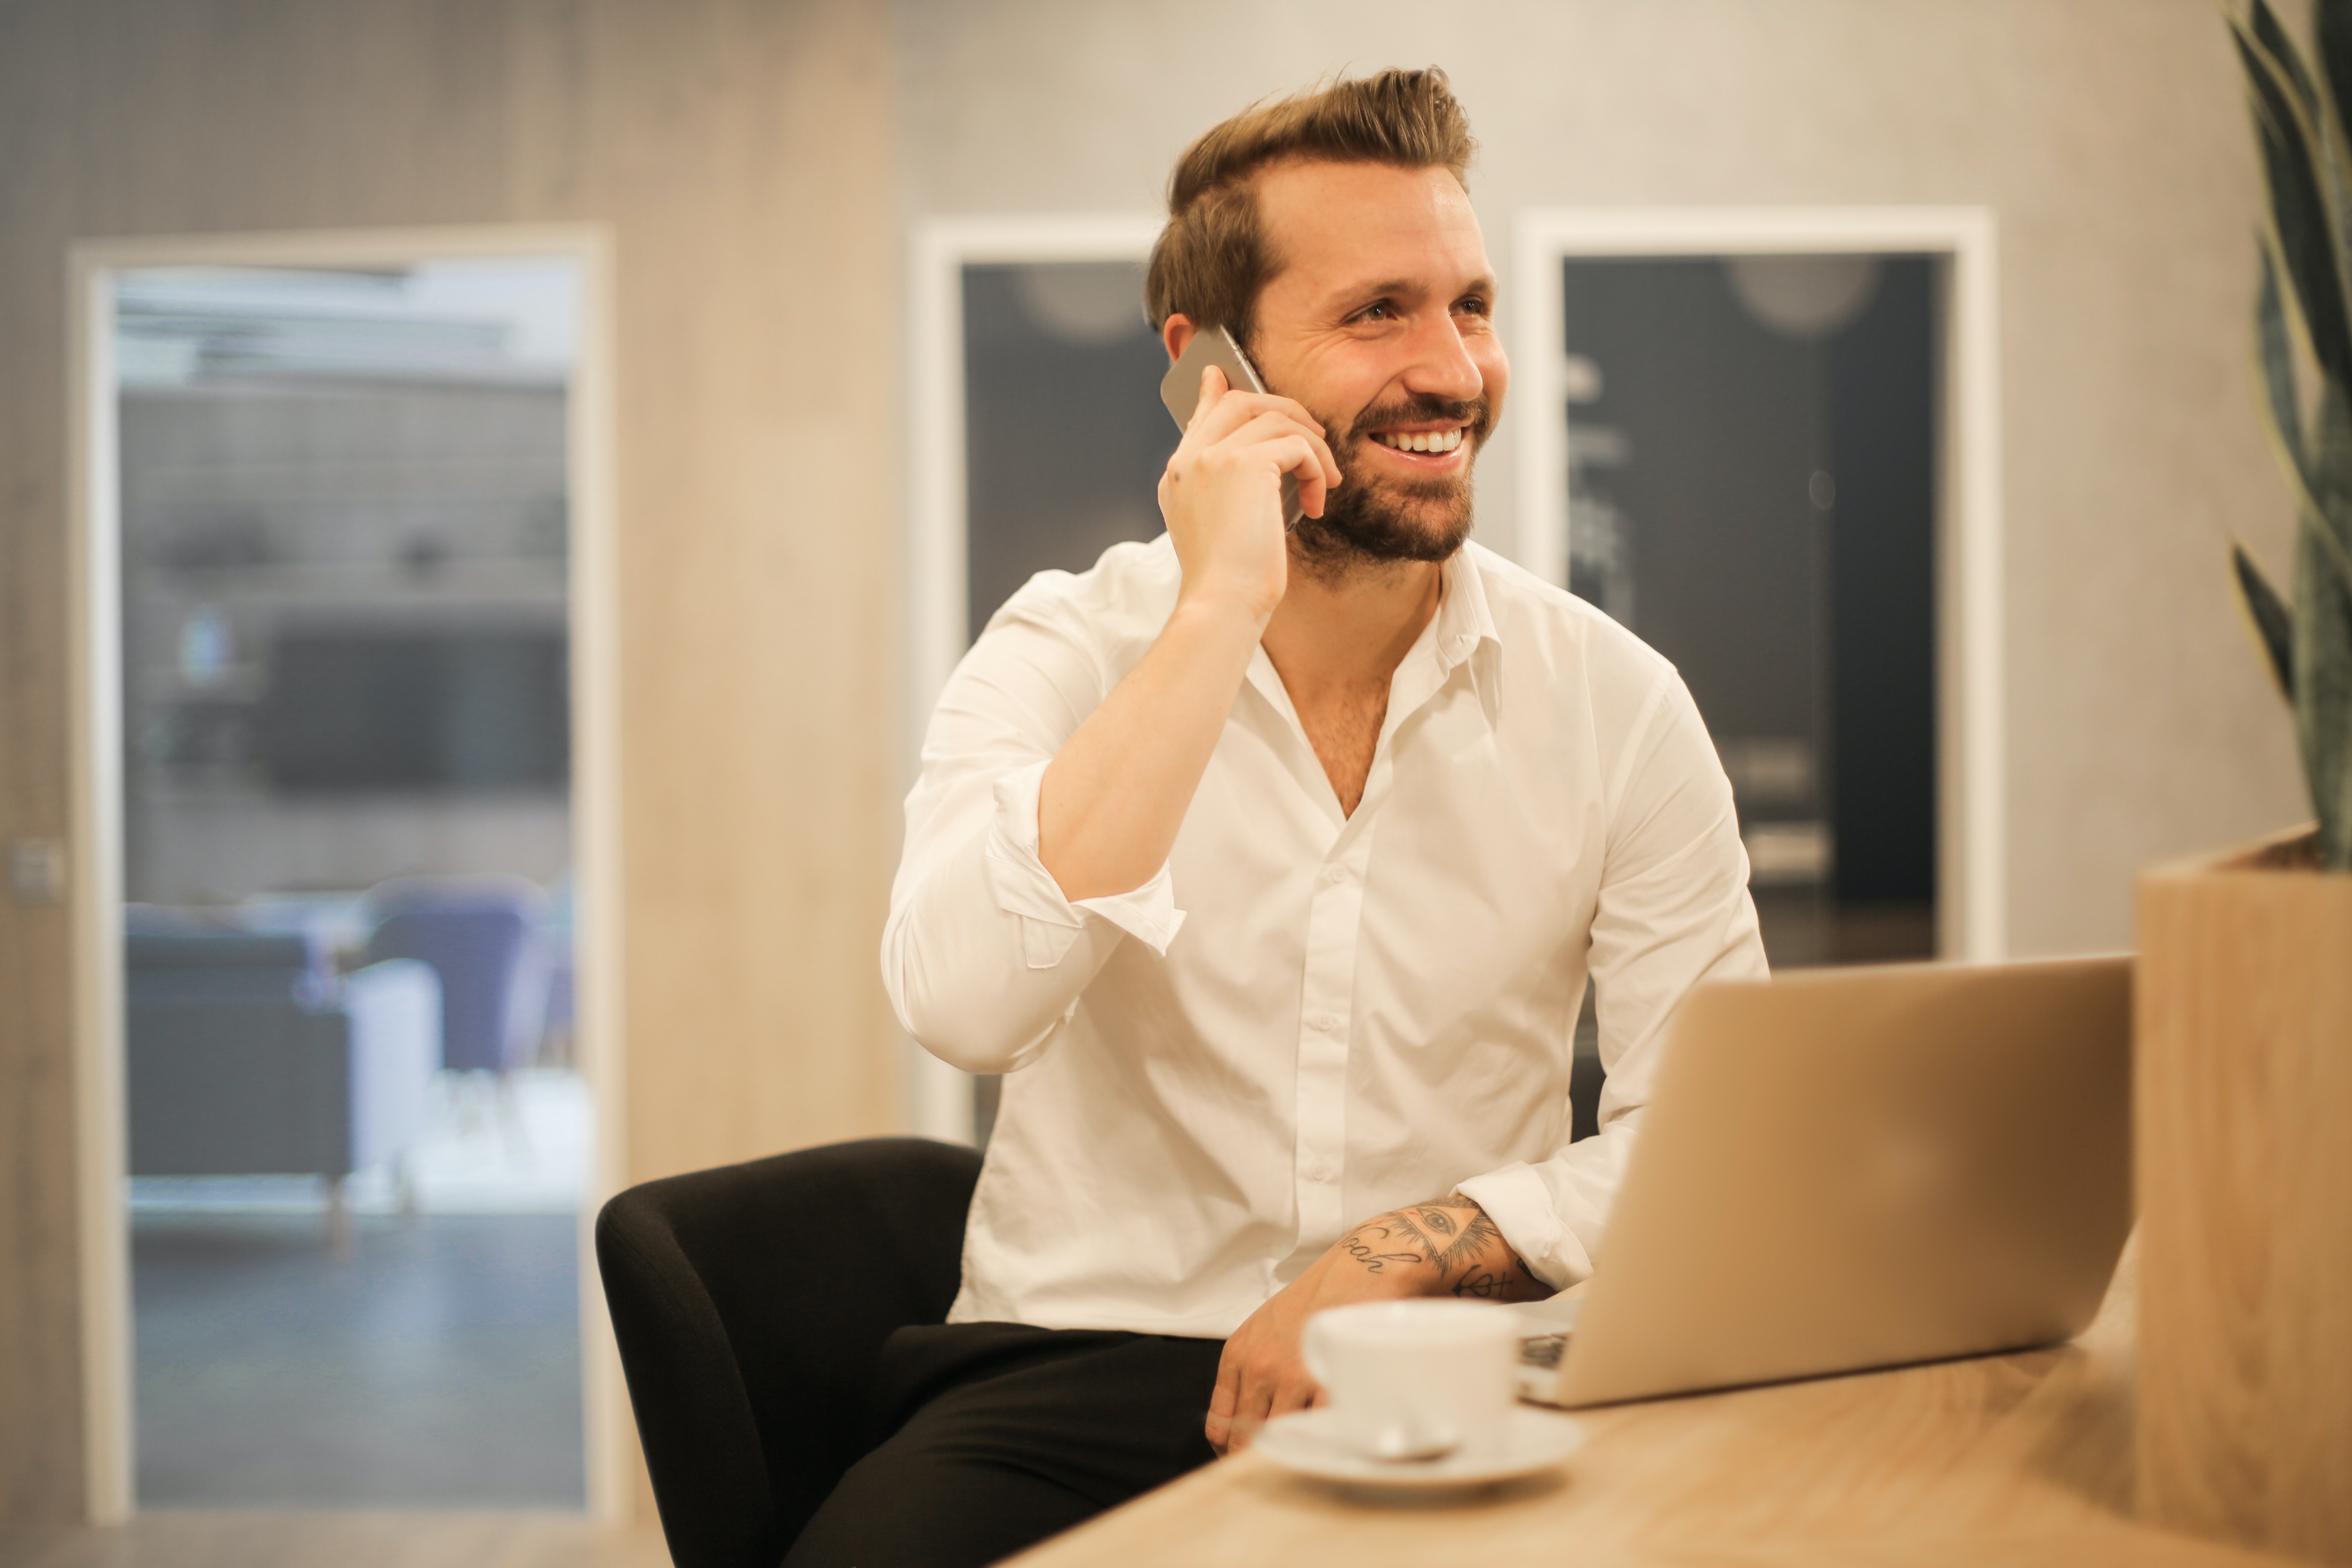
call, communication, smile, man, business, office, laptop, houseplant, computer, beard, plant, comfort, gesture, personal computer, table, flash photography, white collar worker, happy, formal wear, event, fun, facial hair, sitting, curtain, conversation, job, room, audio equipment, moustache, eyewear, employment, gadget, businessperson